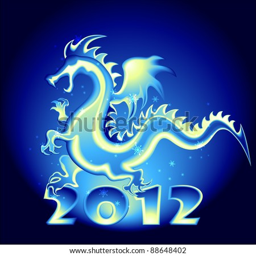
year design with a dragon